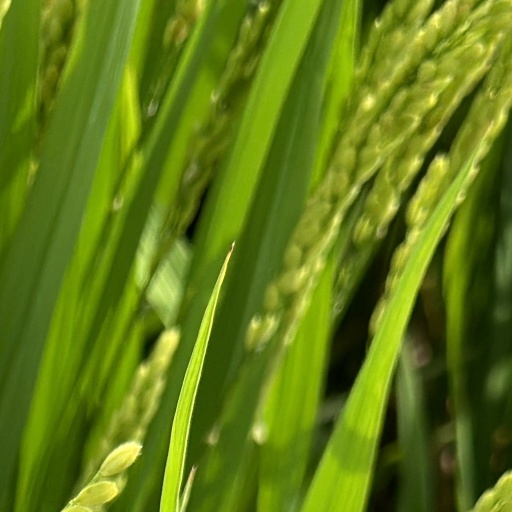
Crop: rice